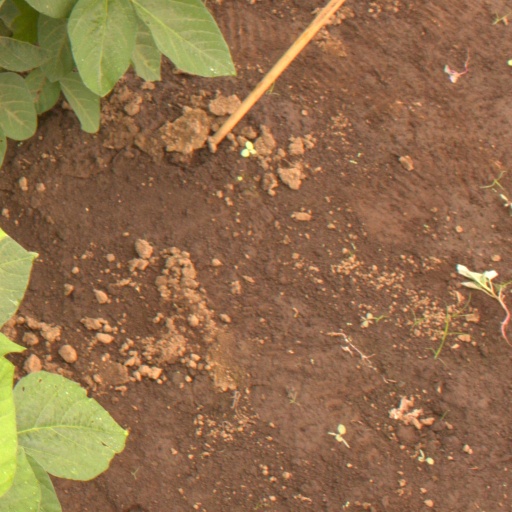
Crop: soybean